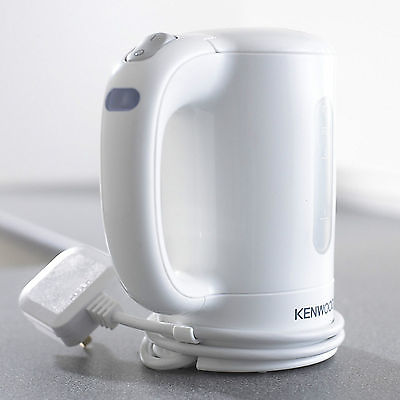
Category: kettle